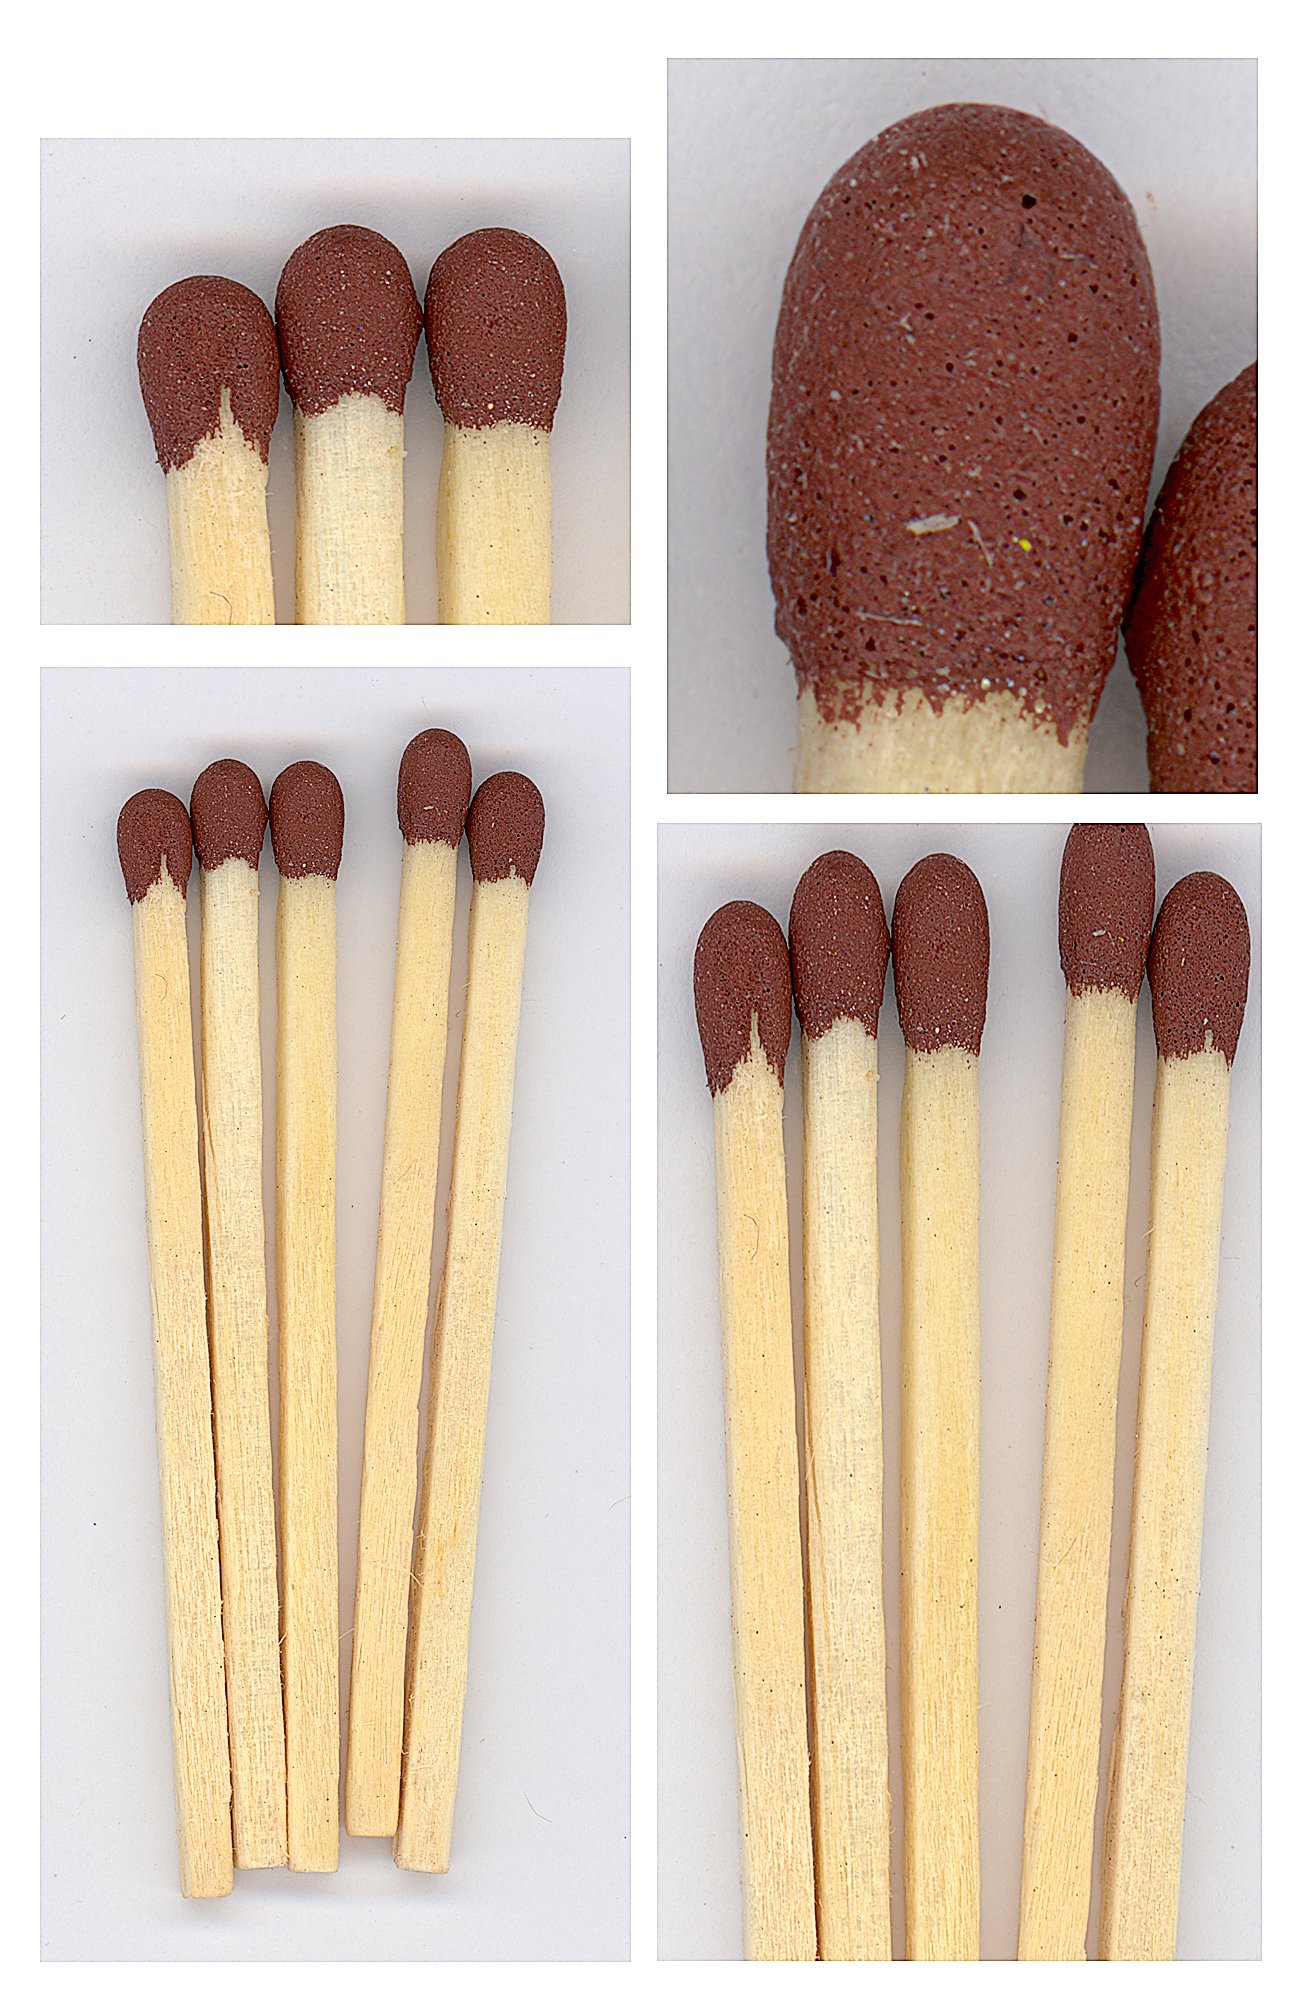
food, macro, dessert, matches, snack food, photo scanner